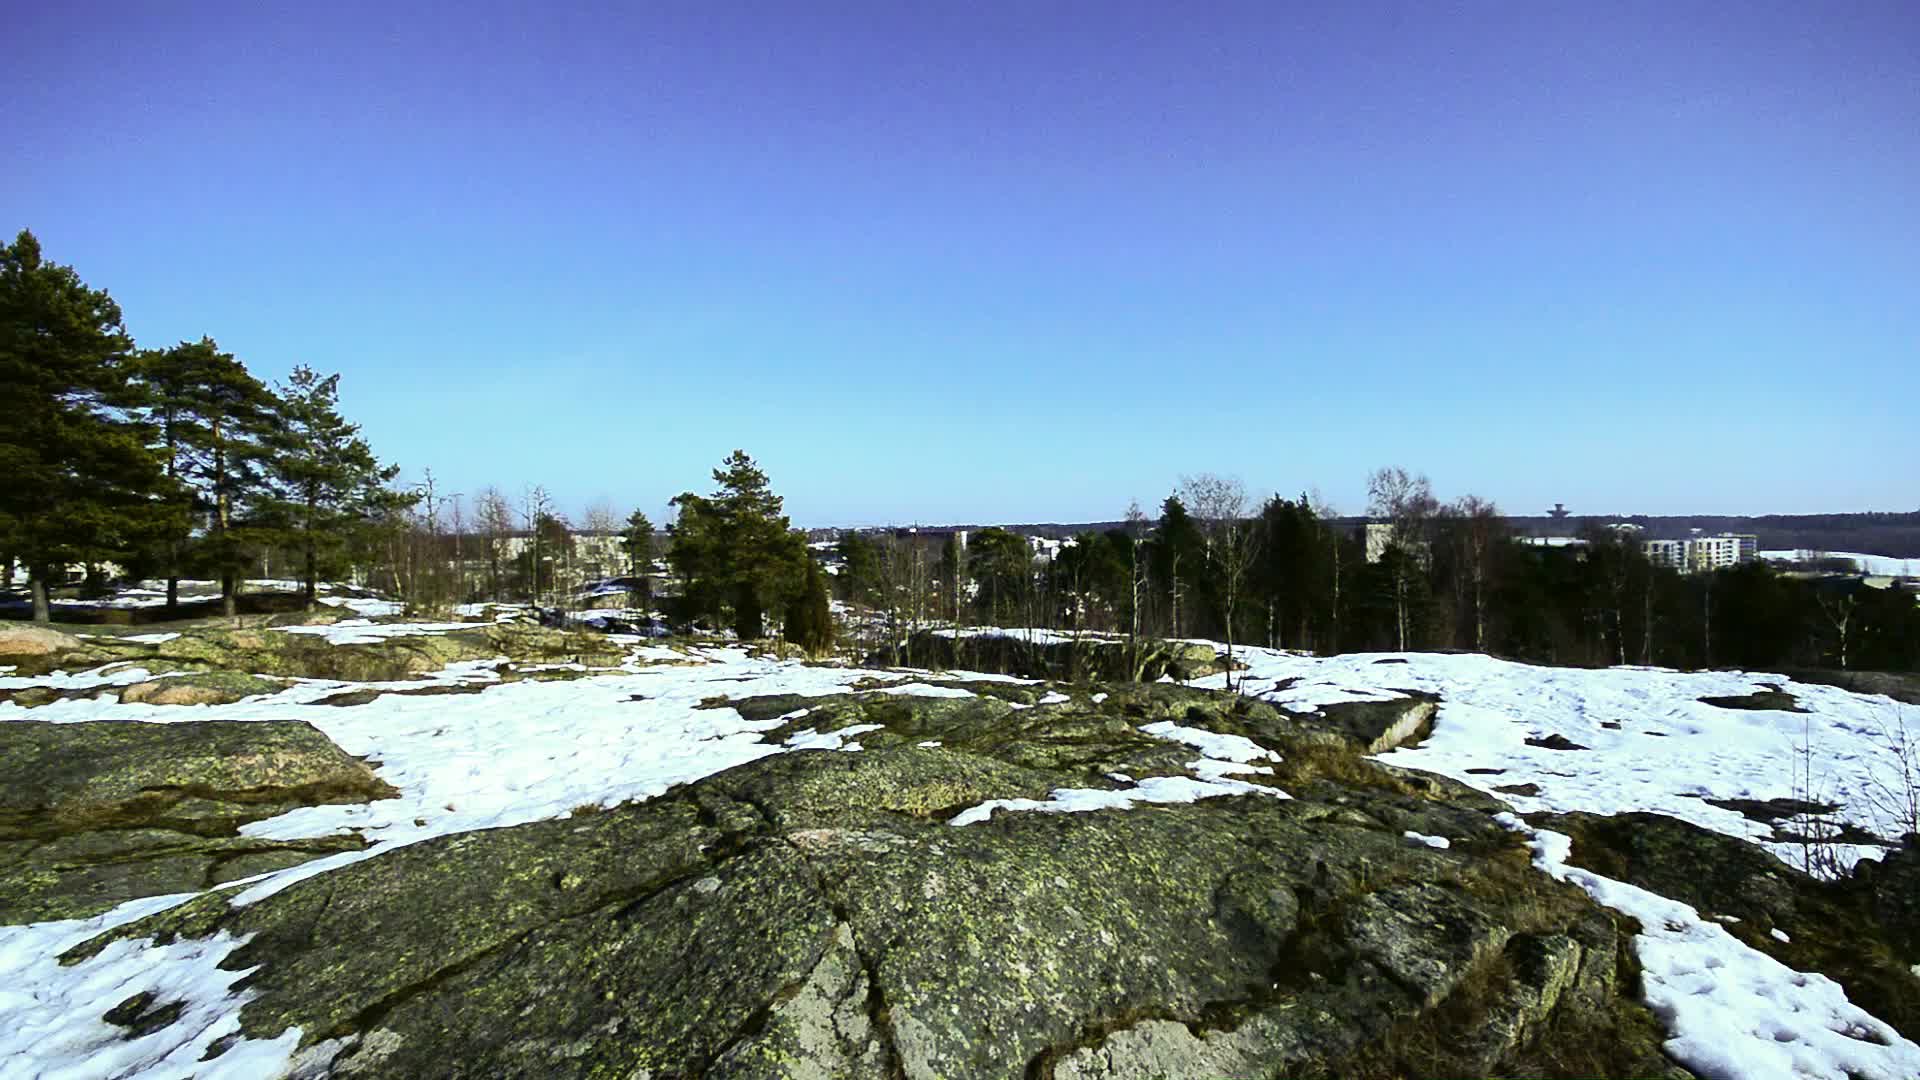
landscape, tree, wilderness, mountain, snow, winter, lake, view, mountain range, weather, season, ridge, video, plateau, finland, helsinki, ecosystem, tundra, pihlajamki, natural environment, geographical feature, mountainous landforms